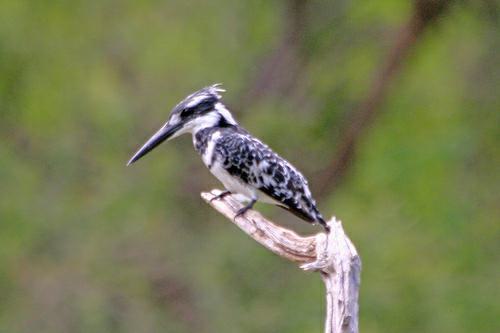
A photo of a pied kingfisher